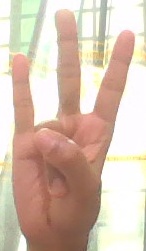
ASL sign: 7